Cold Showers

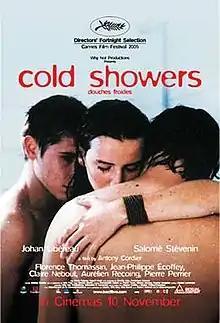
Promotional poster

Cold Showers is a 2005 French drama film directed by Antony Cordier. It was a Directors' Fortnight Selection at 2005 Cannes Film Festival. The film tells the story of three teenagers – Mickaël, Vanessa, and Clément – who face changes and problems over a period of three months as they enter adulthood. The film attracted controversy on its release due to the full-frontal nudity of several young actors.